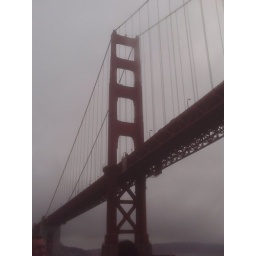
golden gate bridge in frisco